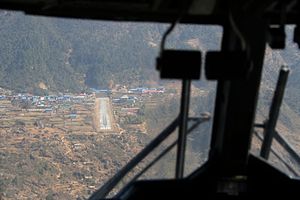
Lukla / Billeder fra Lukla
Lukla er en landsby i Khumbu regionen i den østlige del af Nepal, hvor de fleste Himalaya-ekspeditioner har deres udgangspunkt mod Mount Everest.